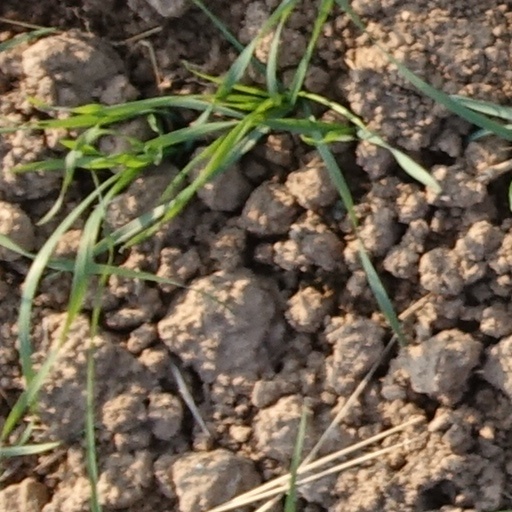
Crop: wheat